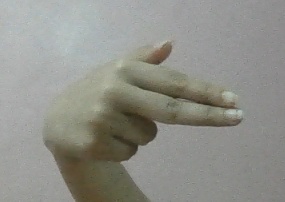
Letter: ghain